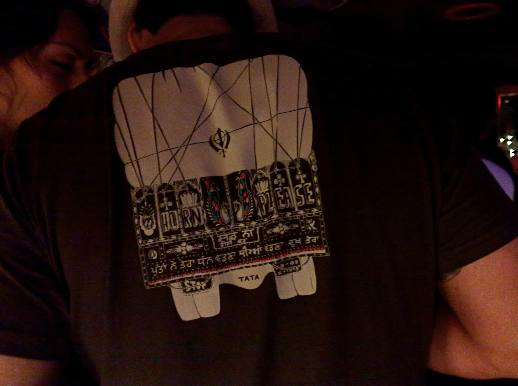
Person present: Yes